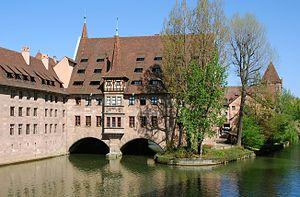
Le Heilig-Geist-Spital à Nuremberg était la plus grande installation urbaine pour le soin des malades et des personnes âgées dans la ville impériale. L'hôpital a été en partie construit sur le lit de la rivière Pegnitz. Il a été offert par Konrad Groß, le citoyen le plus riche de Nuremberg à l'époque.